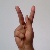
The image shows a hand gesture representing the letter 'K' in Indian Sign Language.